Jorge Castillo (artist)

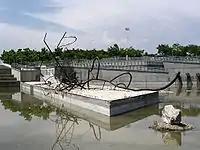
Parque de Juan Carlos I, Madrid, Spain. "Paseo entre dos árboles", by Jorge Castillo.

Jorge José Castillo Casalderrey (born June 16, 1933) is a Spanish-born painter and sculptor.